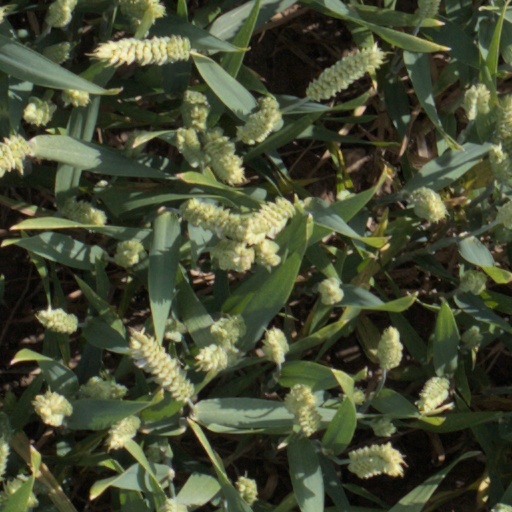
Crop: wheat